Deptford Dockyard

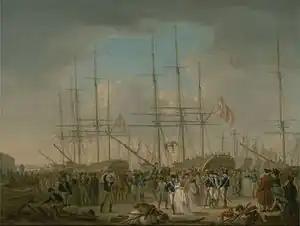
"Hussars Embarking at Deptford" by William Anderson (1793). The painting shows transport ships lined up across the river from the dockyard, ready to convey horses and cavalrymen to the French Revolutionary Wars.

Deemed surplus to requirements, Deptford Dockyard was closed on 31 March 1869. The screw corvette , launched on 13 March 1869, was the final ship built there.